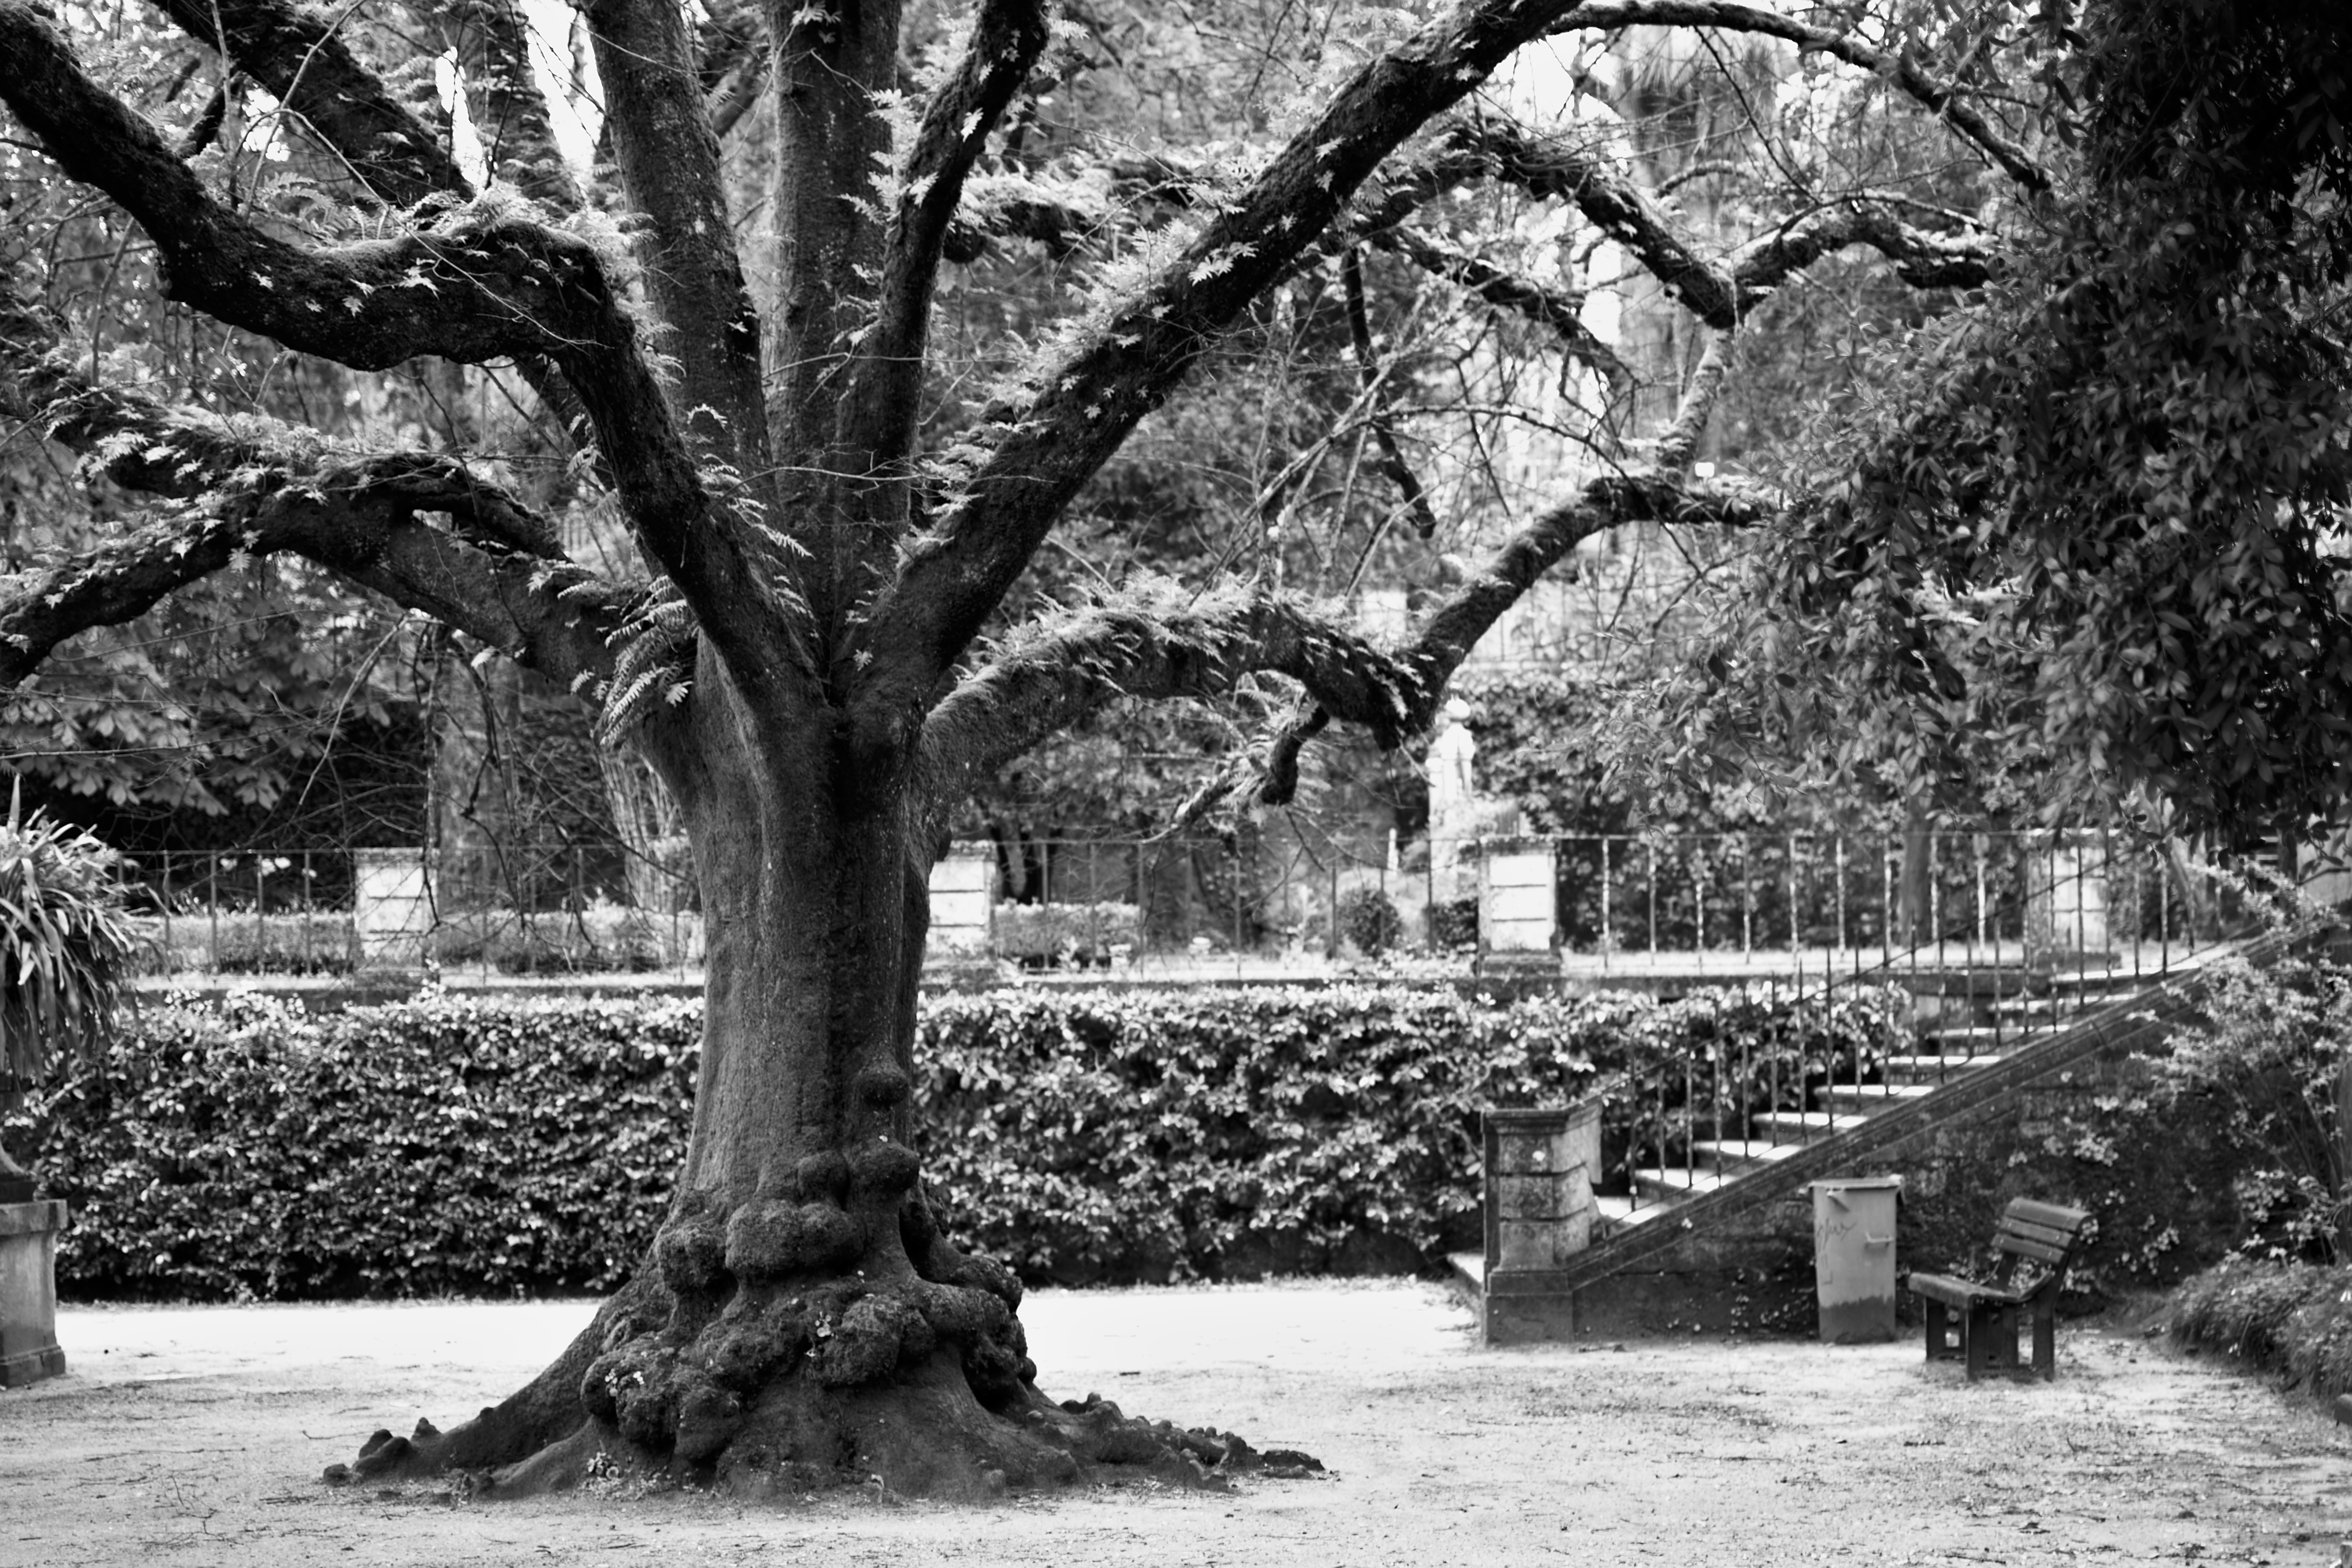
tree, nature, branch, winter, black and white, plant, flower, park, botany, monochrome, woodland, coimbra, monochrome photography, ancient history, woody plant